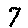
Label: 7